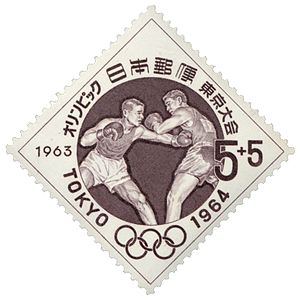
Boksning under sommer-OL 1964
Japansk frimærke med motiv fra bokseturneringen
Boksning under Sommer-OL 1964 i Tokyo blev afviklet fra den 11. til den 23. oktober 1964 på Korakuen Isstadion.